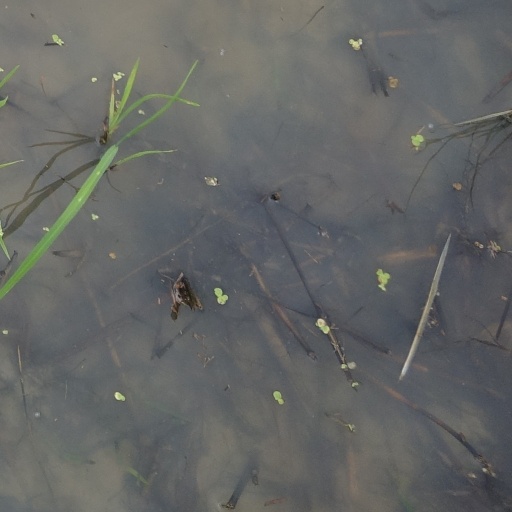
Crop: rice